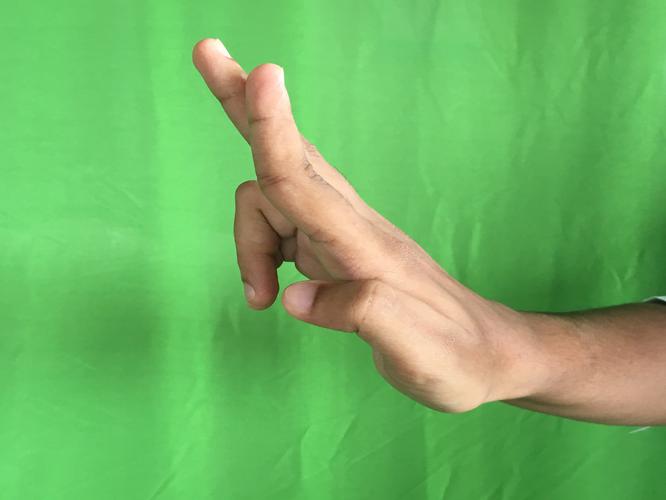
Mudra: Ardhapathaka
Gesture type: single_hand